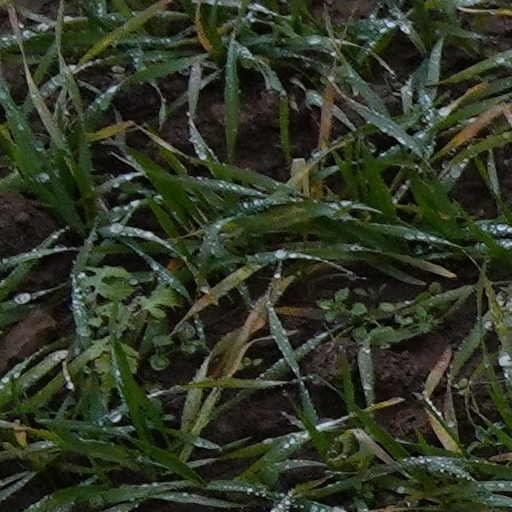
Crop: wheat